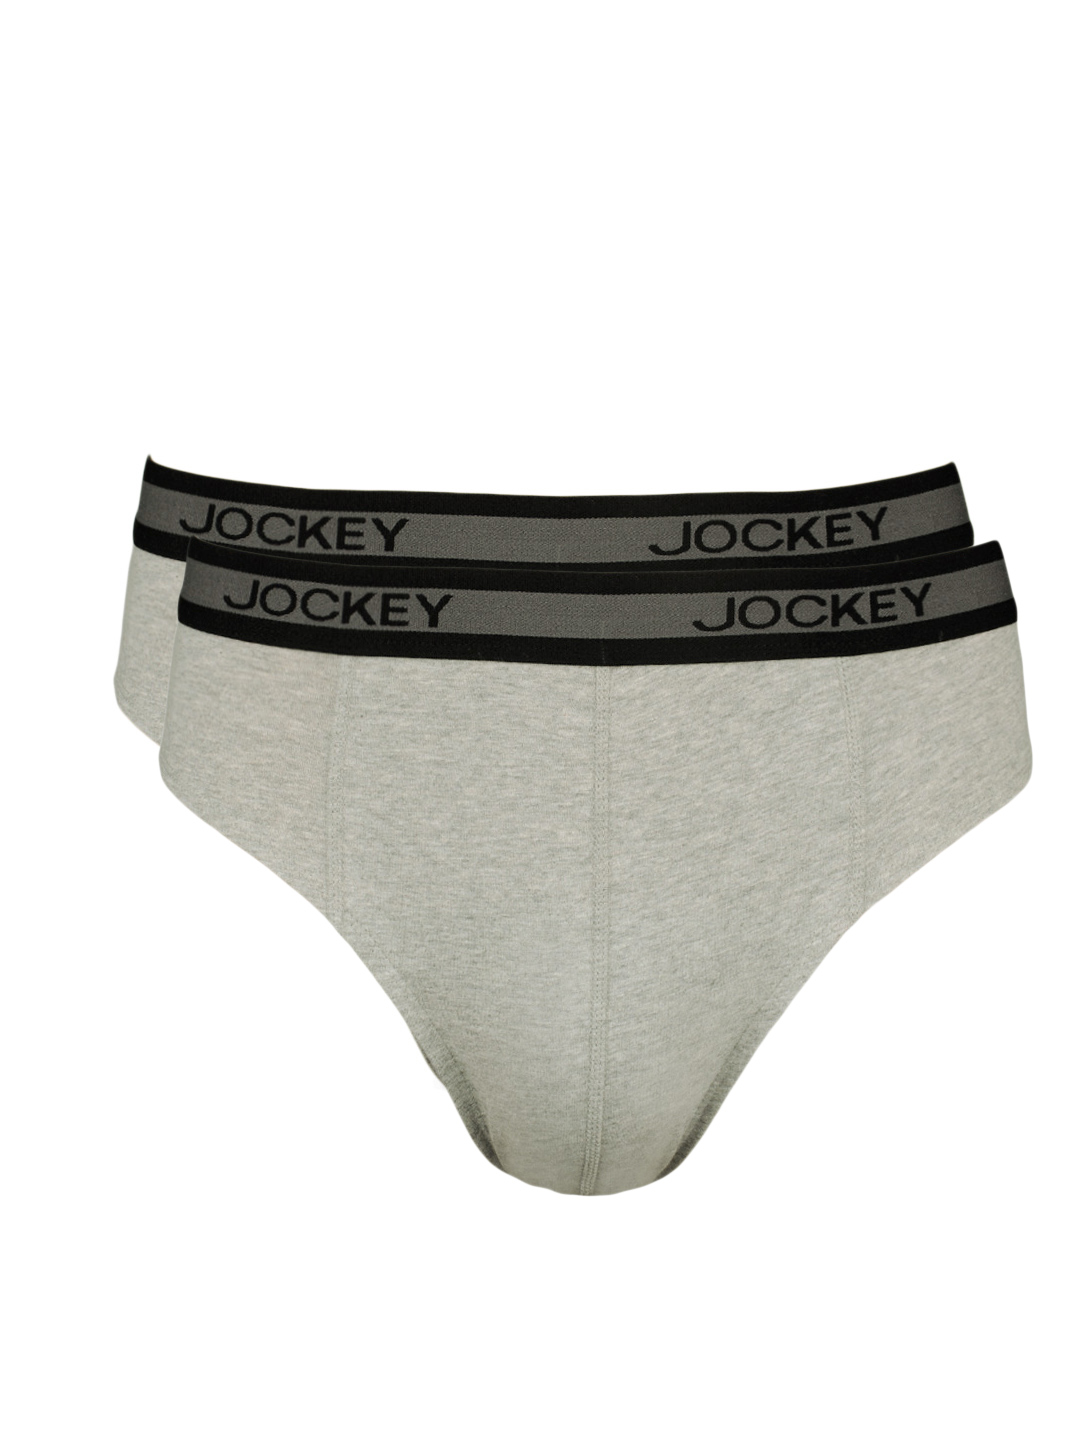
Jockey ELANCE Men Pack Of 2 Grey Briefs 1010
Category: Apparel / Innerwear / Briefs
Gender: Men
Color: Grey Melange
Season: Summer 2016
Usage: Casual